Palatinate Forest

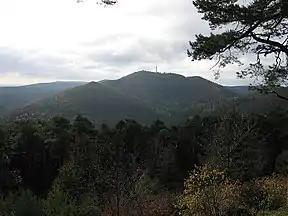
The Kalmit, the highest peak in the Palatine Forest

At the beginning of the Palaeogene period of the Cenozoic era (66 to 23.8 million years ago) the formation of the Alps led to considerable tensions in the Earth's crust, which, in their forelands to the north of the Alps, caused a bulge in the mantle and crust. At the apex of the arch so formed, there were considerable tensile stresses, so that the rock layers were stretched and about 35 million years ago, deep cracks and depressions in the Earth's crust occurred (passive rifting). At the same time the sides of the newly created lowlands were uplifted, in the case of the Palatinate Forest, to a height of about 1000 metres.